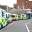
Label: ambulance